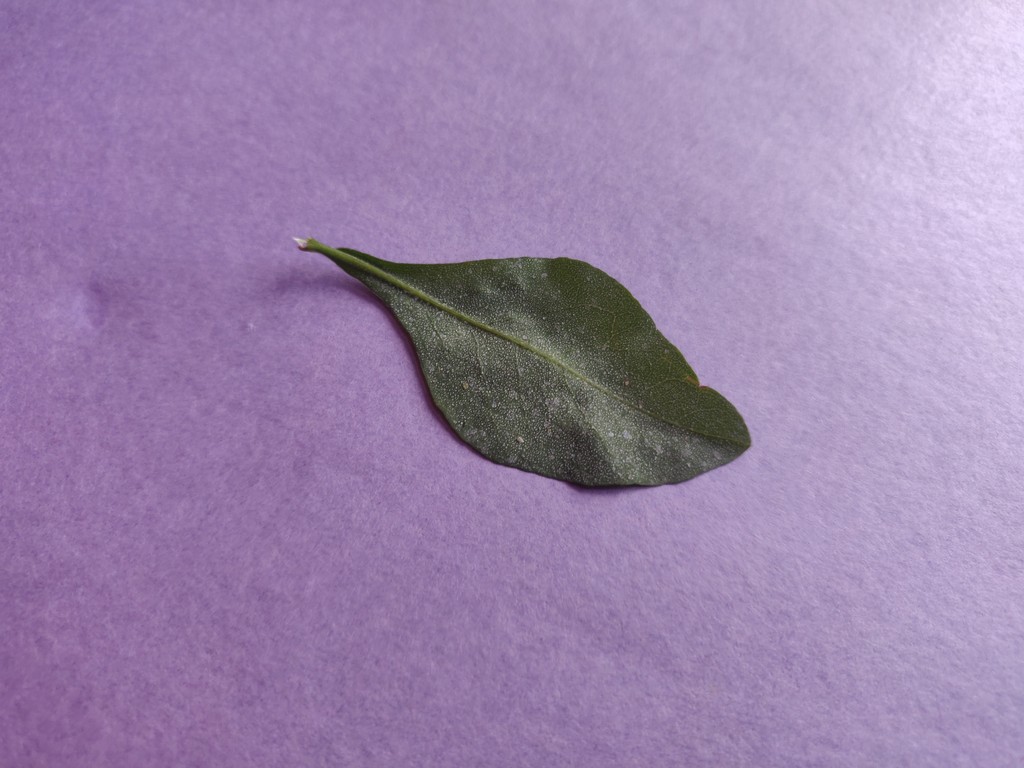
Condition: Unhealthy
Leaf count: single
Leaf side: back